Question: Please indicate a possible affordance area of baseball bat that can be used for swinging
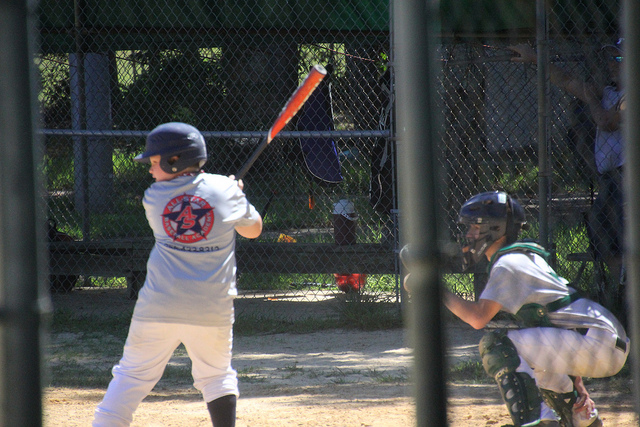
Answer: [209.5, 113, 286.5, 200]